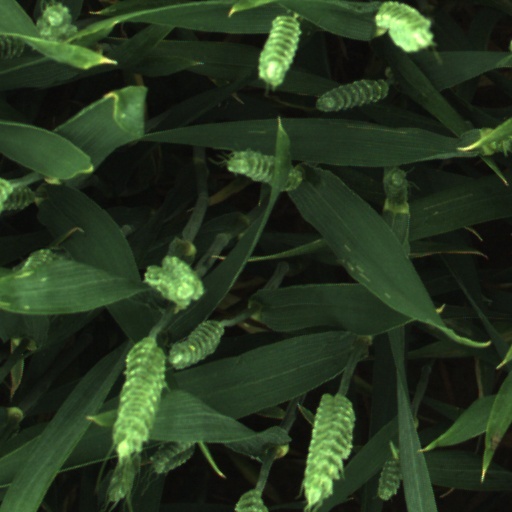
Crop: wheat